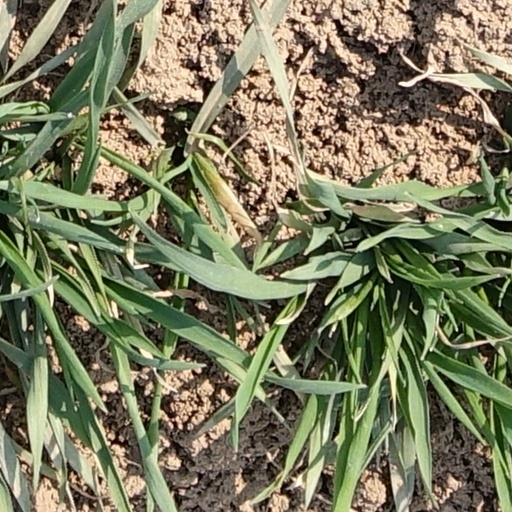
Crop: wheat